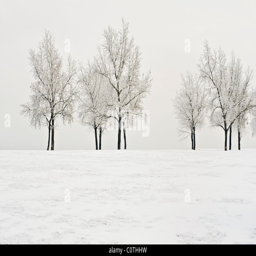
lone trees covered in frost and show standing alone in a snow covered field